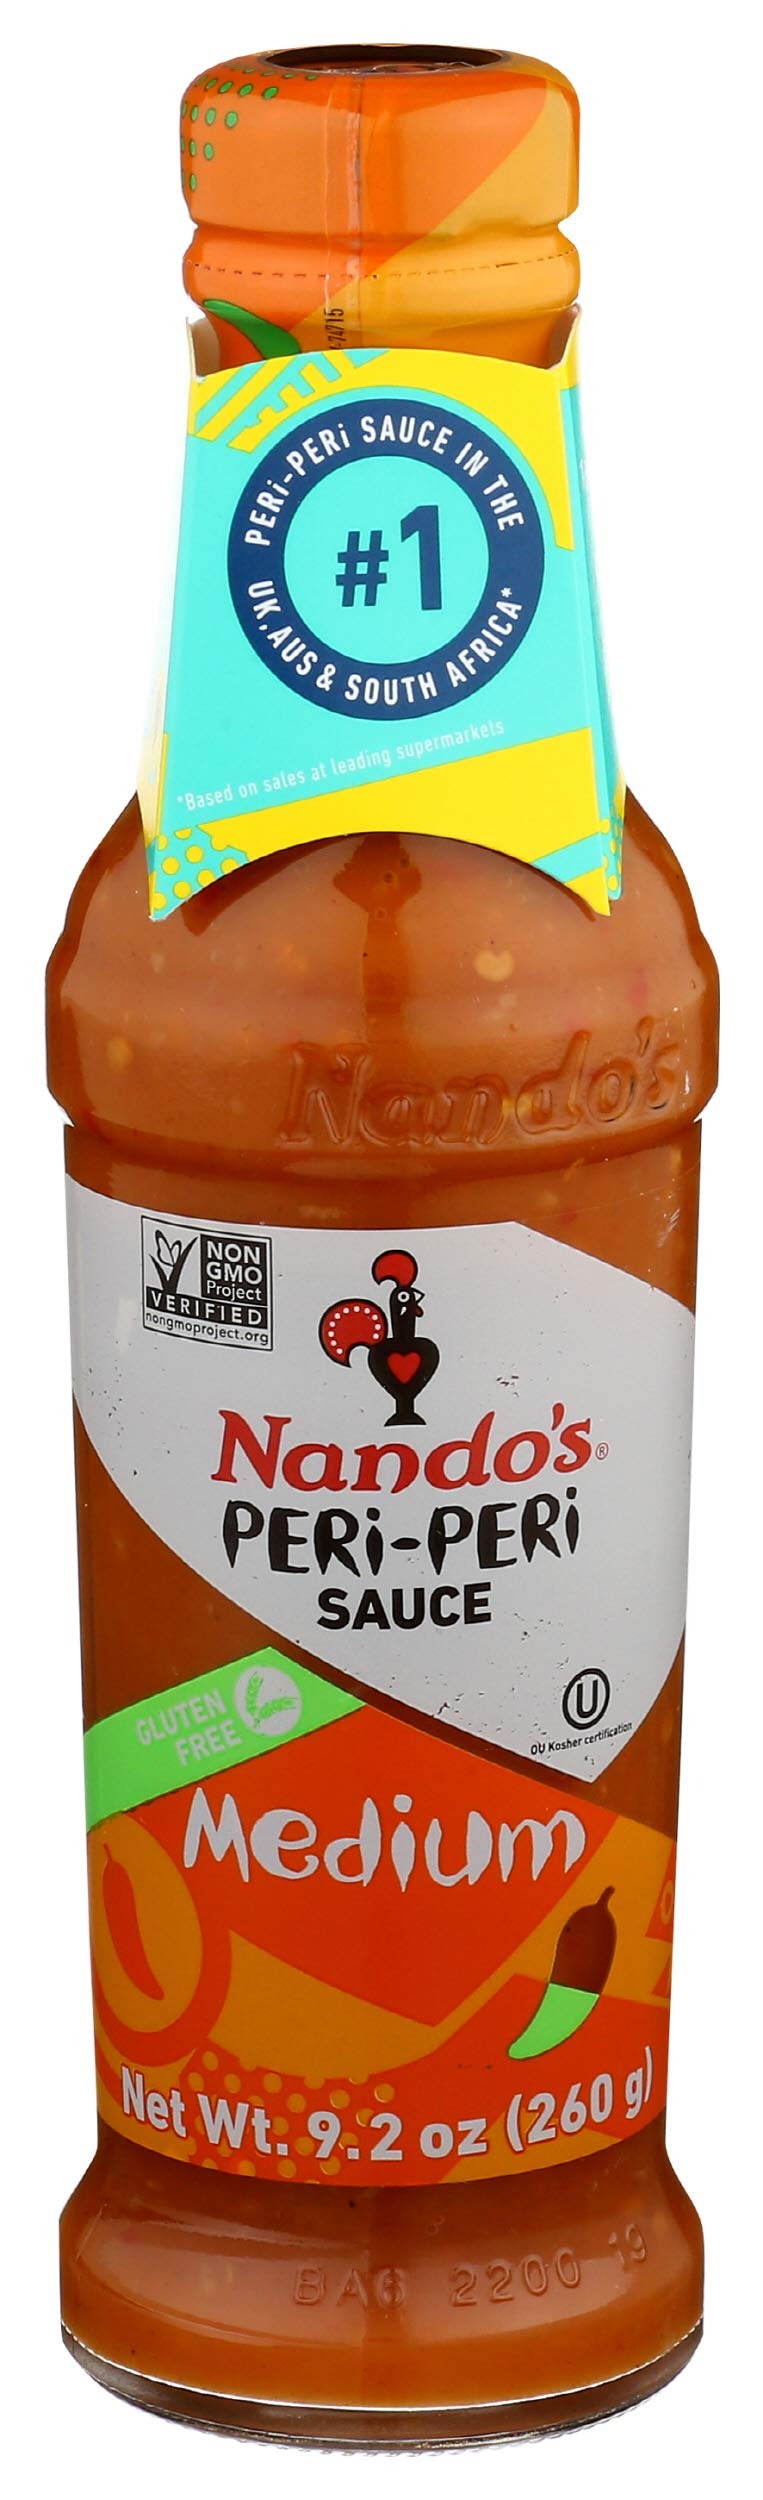
Item Name: Nandos PERi PERi Medium Sauce - Spicy Sauces, Seasoning or Marinade for Wings, Fish, Meat, Rice or Veg - No Artificial Colors, Flavors, Non-GMO, No MSG, Gluten Free, Vegetarian - 9.2 Oz Medium
Bullet Point 1: NANDOS PERi PERi SAUCE - Your ultimate medium hot sauce chicken marinade and wing sauce, offering a perfect blend of heat and flavor. Ideal for spicing up chicken wings and grilled chicken
Bullet Point 2: VERSATILE - This Medium PERi-PERi sauce is a culinary all-rounder. Use it for bbq sauces, or to add a dash of heat to meat, fish, rice, and veggies. Marinate, splash, dash, dip, or simply cook with it
Bullet Point 3: CLEAN AND WHOLESOME - Nando’s sauce is non-GMO, gluten-free, and vegetarian-friendly. No added MSG, artificial preservatives, colors, or flavors. A healthy chicken sauce choice
Bullet Point 4: AUTHENTIC FLAVOR - Experience the real peri peri seasoning with our range of mild, medium and hot sauces, perfect for sauces and marinades. Made with African Bird's Eye chilli for various flavors and heat levels
Bullet Point 5: SUSTAINABLE SOURCING - Nando's chillies are from their own PERi-Farms in Southern Africa, supporting micro-economies and sustainable farming. Good for you, good for the planet
Value: 1.0
Unit: Count

Price: 8.71